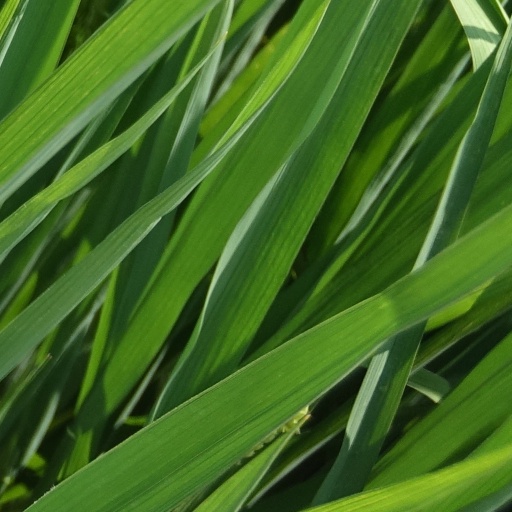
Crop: rice